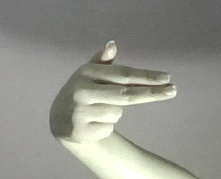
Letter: ghain